The Beach (novel)

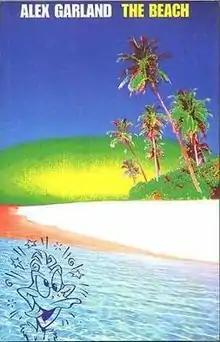
First edition

The Beach is a 1996 novel by English author Alex Garland. Set in Thailand, it is the story of a young backpacker's search for a legendary, idyllic and isolated beach untouched by tourism, and his time there in its small, international community of backpackers.